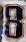
Number: 8